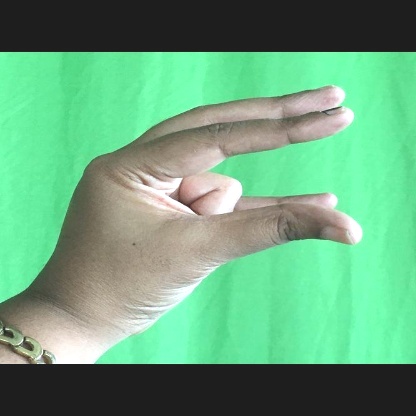
Mudra: Kangulam